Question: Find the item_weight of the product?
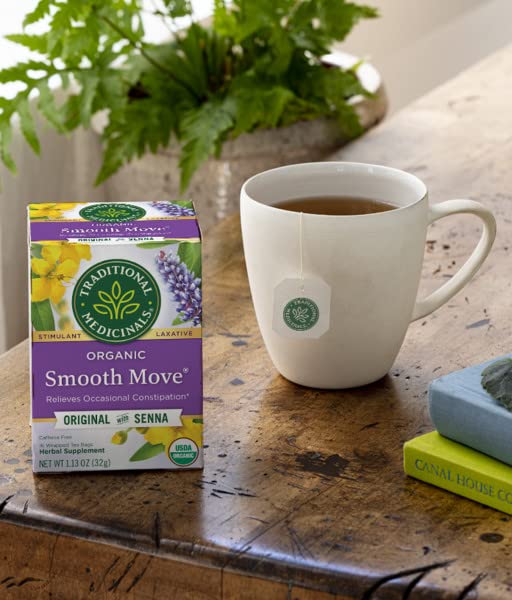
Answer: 32.0 gram